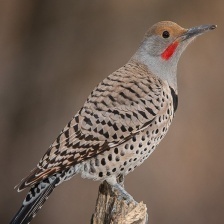
Species: NORTHERN FLICKER
Scientific name: COLAPTES AURATUS